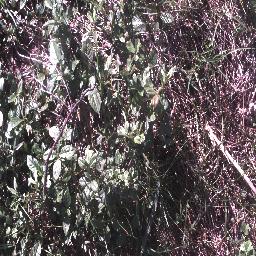
Label: negative